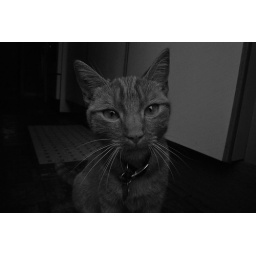
cat in black and white